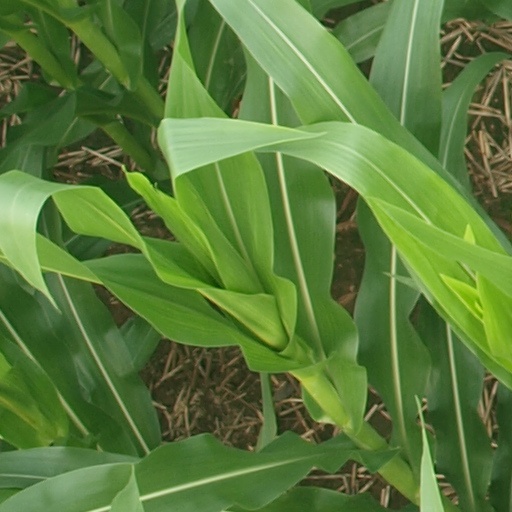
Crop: maize; corn